Ankara–Istanbul high-speed railway

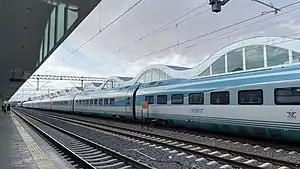
A high-speed trainset at Eskişehir station.

The second and longest section spans from Esenkent to Eskişehir. Following the junction at Esenkent, the line runs parallel to the existing railway for the whole route. East of Polatlı, the high-speed railway heads around the southern periphery of the town, where a new high-speed railway station was built. This station, accessible via the D.260, is the first railway station in Turkey, exclusively for high-speed rail. West of Polatlı, the railway passes Polatlı junction, where the Polatlı-Konya high-speed railway, opened in 2011, branches south to Konya. Following this junction, the railway crosses the Sakarya River over the Sakarya Viaduct. Crossing the river and the adjacent plains, the Sakarya Viaduct is the third longest bridge in Turkey, spanning . Just east of Eskişehir, the high-speed railway rejoins the conventional one and uses the existing right-of-way to access Eskişehir station.